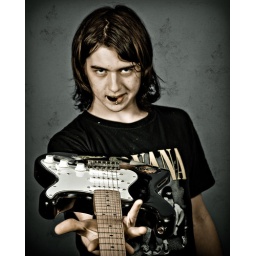
can't decide between this or the black &amp;amp; white in the stream